Sabbath in Christianity

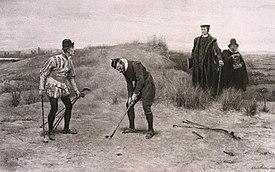
"The Sabbath Breakers" by J.C. Dollman (1896)

Organizations that promote Sunday Sabbatarianism include Day One Christian Ministries (formerly known as the Lord's Day Observance Society) in the UK. With unwavering support by mainstream Christian denominations, Sabbatarian organizations were formed, such as the American Sabbath Union (also known as the Lord's Day Alliance) and the Sunday League of America, following the American Civil War, to preserve the importance of Sunday as the Christian Sabbath. Founded in 1888, the Lord's Day Alliance continues to "encourage all people to recognize and observe a day of Sabbath rest and to worship the risen Lord Jesus Christ, on the Lord's Day, Sunday". The Board of Managers of the Lord's Day Alliance is composed of clergy and laity from Christian churches, including Baptist, Catholic, Episcopalian, Friends, Lutheran, Methodist, Non-Denominationalist, Orthodox, Presbyterian, and Reformed traditions. The Woman's Christian Temperance Union also supports Sabbatarian views and worked to reflect these in the public sphere. In Canada, the Lord's Day Alliance (renamed the People for Sunday Association of Canada) was founded there and it lobbied successfully to pass in 1906 the Lord's Day Act, which was not repealed until 1985. Throughout their history, Sabbatarian organizations, such as the Lord's Day Alliance, have mounted campaigns, with support in both Canada and Britain from labour unions with the goals of preventing secular and commercial interests from hampering freedom of worship and preventing them from exploiting workers.